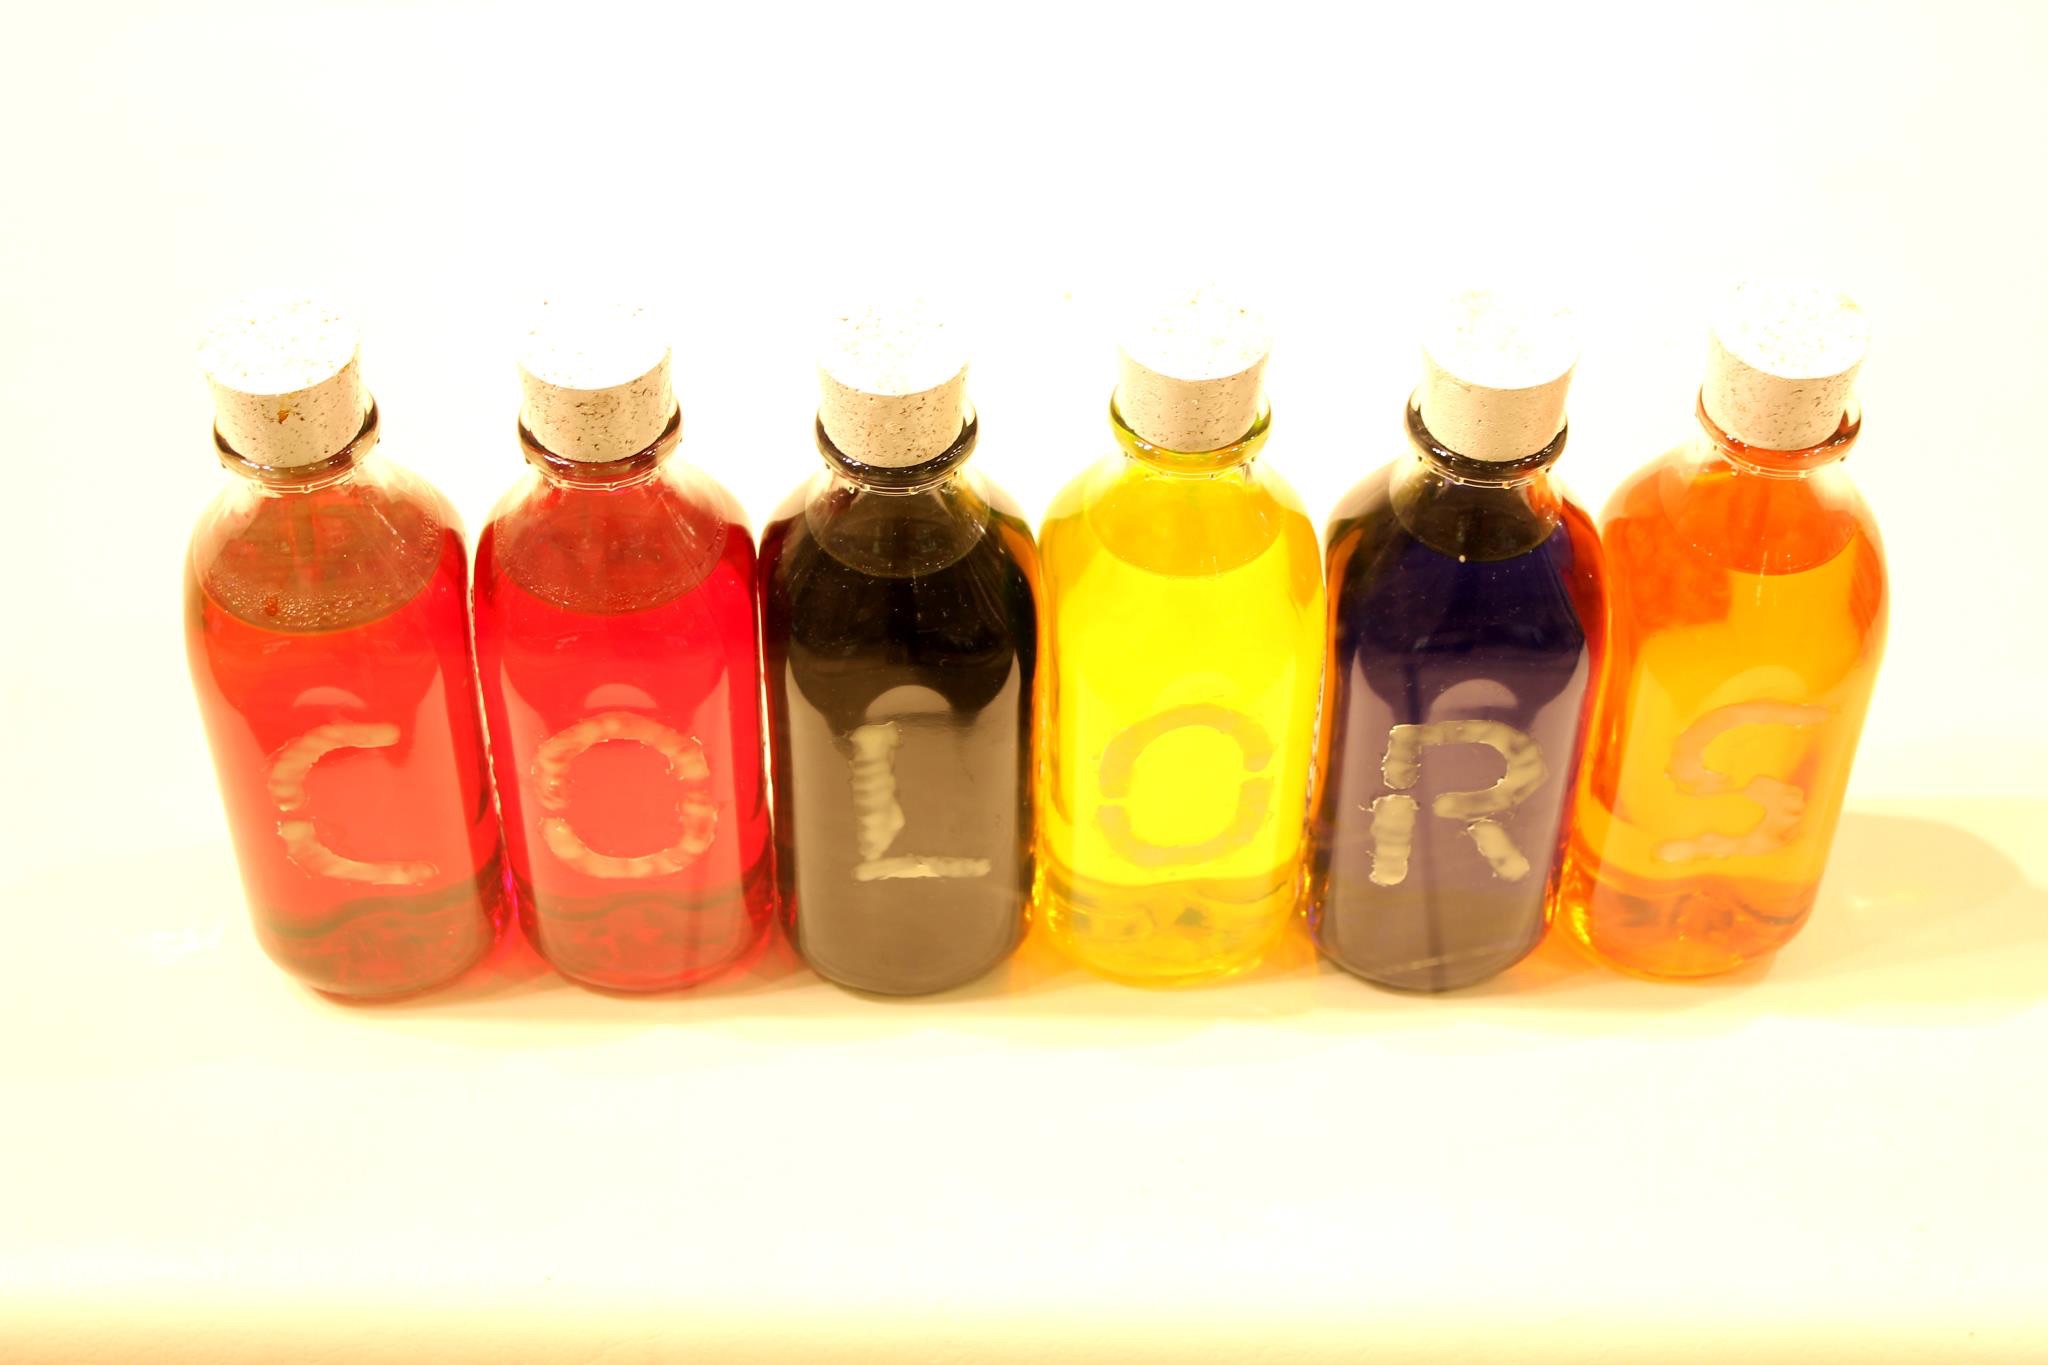
bottle, medicine, glass bottle, product, drinkware